The Price Is Right (British game show)

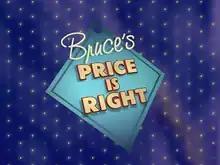
Logo for the Bruce Forsyth-era.

When it started in 1995, Bruce's Price Is Right was one of the first shows to fully take advantage of the Independent Television Commission's lifting of the prize limits and the general deregulation of the UK broadcasting environment. The Showcase Showdown was played on the Big Wheel (objections to lack of skill no longer being a factor), with the highest-scoring contestant on one spin or a combination of two spins going through to the Range Finder, and any contestant who scored 100 on one spin or a combination of two spins would win £1,000. The ranges for the Range Finder in this version went from £1,000 to £5,000. (Unlike the other three versions, this version did not involve any bonus spin.)